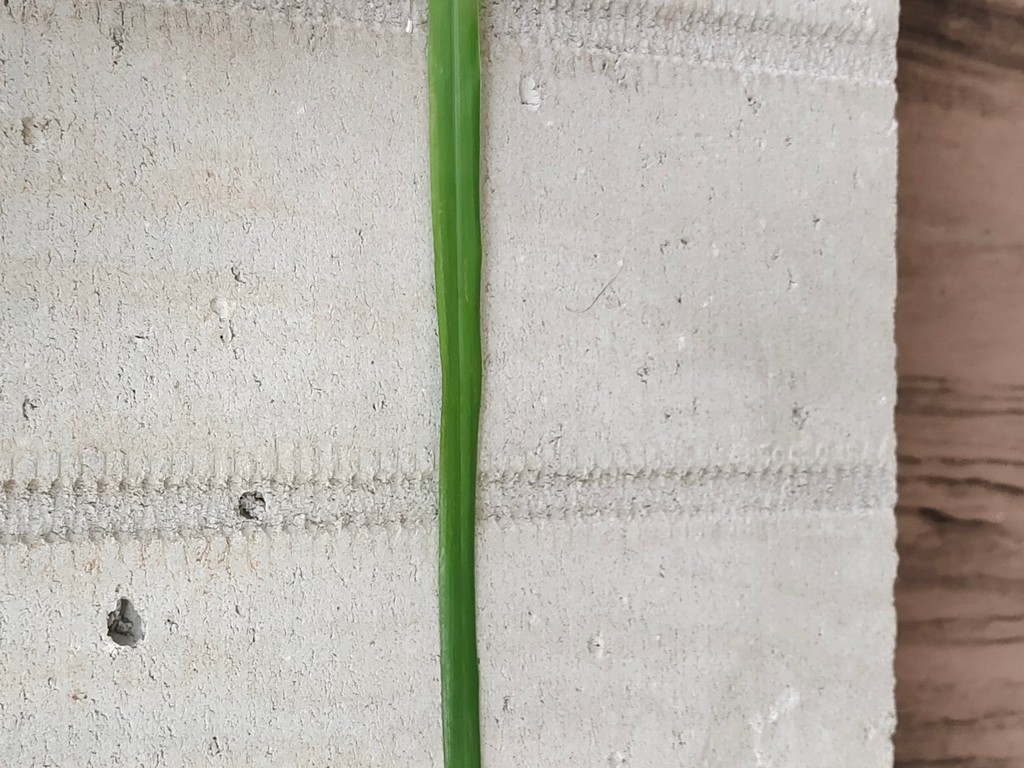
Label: Healthy